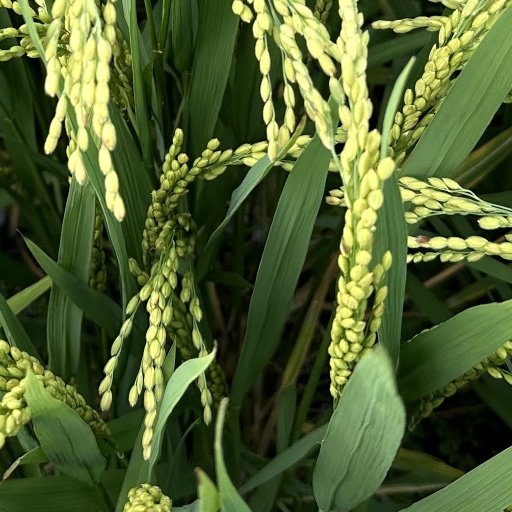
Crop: rice